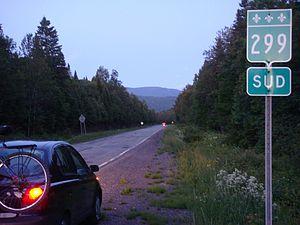
Photo de la route 299, dans le parc provincial de la Gaspésie, Québec, Canada.
La route 299 est une route régionale québécoise située sur la rive sud du fleuve Saint-Laurent. Elle dessert la région administrative de la Gaspésie—Îles-de-la-Madeleine.